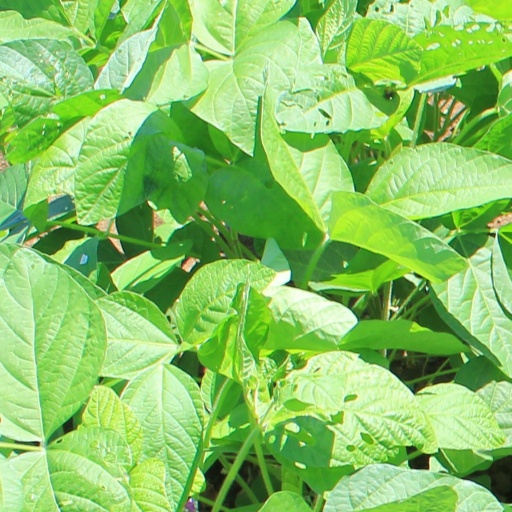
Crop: soybean